John Dower (civil servant)

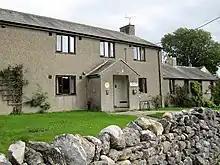
The Malham Youth Hostel, designed by Dower

Dower was a keen rambler and fly-fishermen. he had also once been president of the Ramblers Association. He died from the effects of tuberculosis in Cambo House, near Morpeth, in October 1947. His family scattered his ashes on Ilkley Moor.